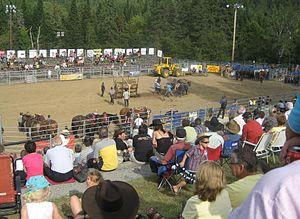
Tire de chevaux à la Virée Country 2010 à Stoneham Qc Canada
Stoneham-et-Tewkesbury est une municipalité de cantons unis de la province de Québec située dans la municipalité régionale de comté de La Jacques-Cartier, région administrative de la Capitale-Nationale. Elle est située à la porte de la réserve faunique des Laurentides et sur la route qui relie Québec à la région du Saguenay–Lac-Saint-Jean.